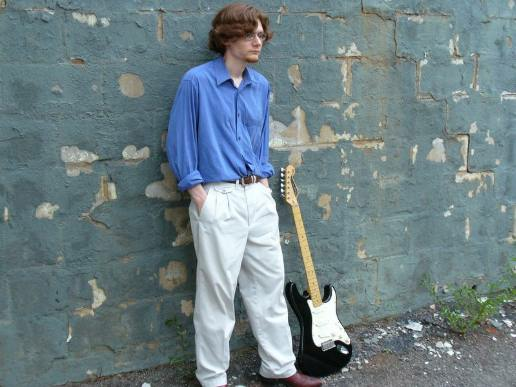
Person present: Yes